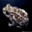
Label: frog